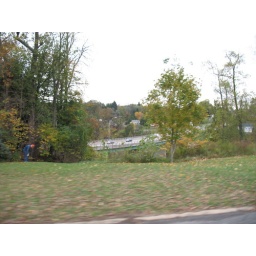
The bridge you just drove over to get to the neighborhood... West Fork river bridge.